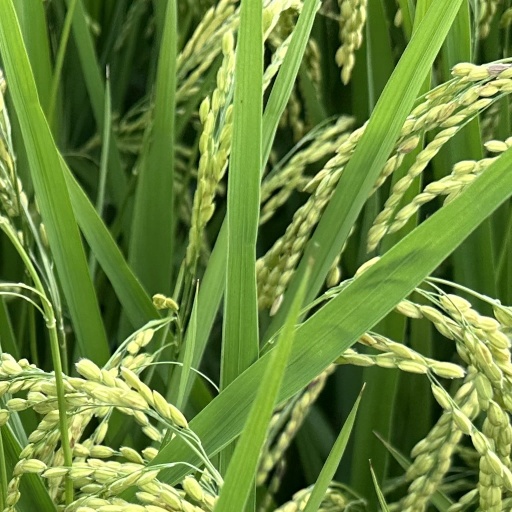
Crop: rice